Oblation Run

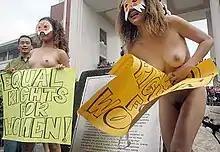
The two women who ran naked during the 2005 Oblation Run at UP Diliman

During the December 2005 Oblation Run at UP Diliman, two unidentified naked women, according to Philstar, Koreans, were seen tailing 30 members who were part of the event. This is the first ever instance that women took part in the occasion. The two, wearing masks to hide their identities, held banners promoting equal rights for women. After posing for photographers, they entered a car which then sped off. The act, however, was condemned by APO.